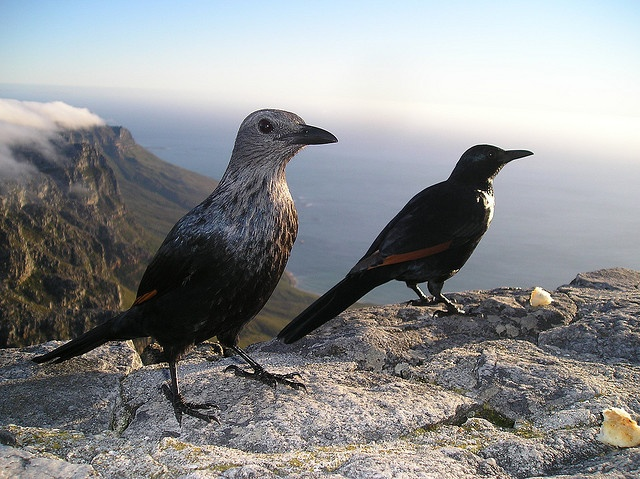
Two birds perched on a rock overlooking a cliff.
Two black birds are sitting on top of a mountain.
Two birds standing on top of rocks on the cliff side.
two birds standing together on a rock
Two birds on a rocky ledge in front of the sky